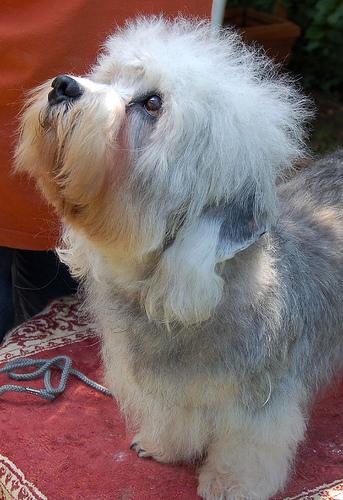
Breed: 211-n000052-Dandie_Dinmont